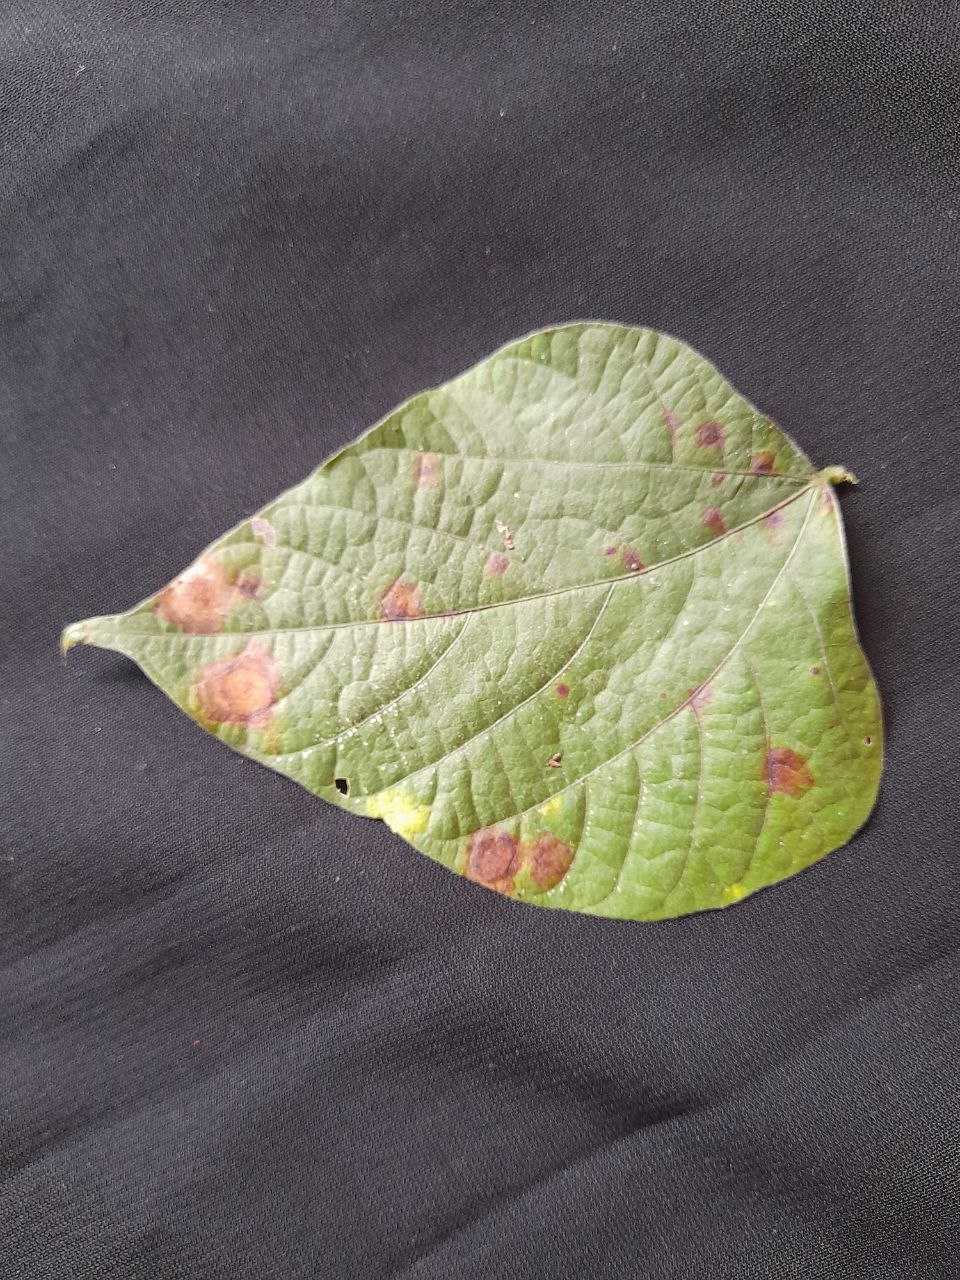
Crop: bean
Leaf condition: Rust